A Distant Neighborhood (film)

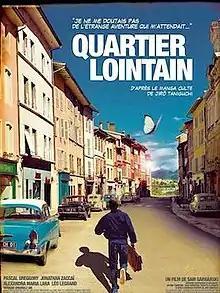
Theatrical release poster

A Distant Neighborhood is a 2010 internationally co-produced fantasy film directed by Sam Garbarski. The screenplay, written by Garbarski alongside Jérôme Tonnerre and Philippe Blasband, was based on the manga of the same name by Jiro Taniguchi. The film stars Pascal Greggory, Jonathan Zaccaï, Alexandra Maria Lara and Léo Legrand, with Évelyne Didi, Lionel Abelanski and Tania Garbarski in supporting roles.